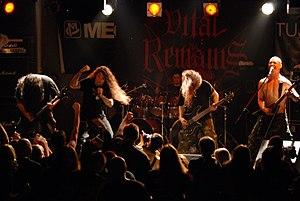
Vital Remains est un groupe de death metal américain, originaire de Providence, en Rhode Island.